Frederick Stump House

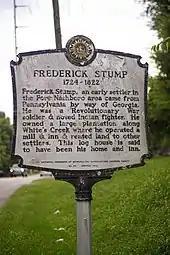
Historical marker at Frederick Stump House

Frederick Stump was born circa 1724. In Pennsylvania by the 1760s he was known to be aggressive in Native American territory. In January 1768, he killed or helped to kill ten native people, including four women, two children and an infant, in an incident later called "Stump's Massacre," "Stumps Run Massacre," or "The Frederick Stump Affair." After bragging about this event to others, Stump was arrested. He initially claimed self-defense, but then managed to escape prison with the help of an armed mob who supported his deeds. Stump ended up fleeing to Georgia and never received any consequences for his crime.